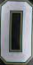
Number: 0